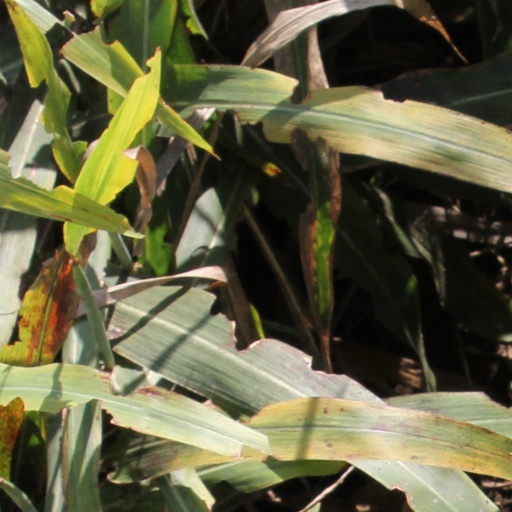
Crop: sorghum